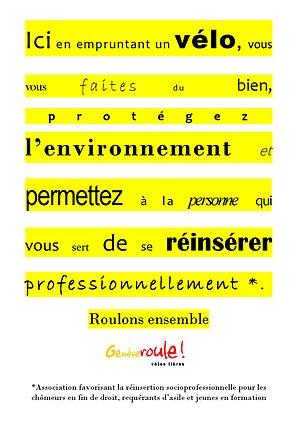
Genèveroule est une association à but non lucratif, reconnue d’utilité publique, qui poursuit un double objectif : la promotion de l’utilisation du vélo et l'insertion socio-professionnelle.